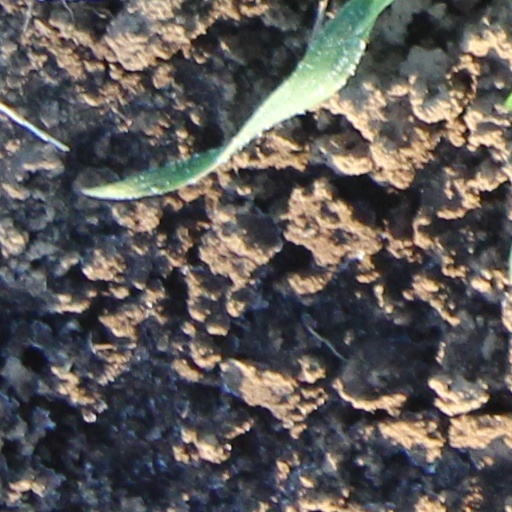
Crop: wheat